Issaquah Salmon Days

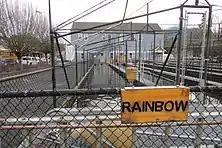
Issaquah Salmon Hatchery

The Issaquah Salmon Hatchery, operated by the Washington State Department of Fish & Wildlife, remains open during the festival. There are several locations on the hatchery grounds where visitors can see chinook, and coho, that have returned to their native waters to spawn. These viewing areas include a pedestrian bridge across Issaquah Creek and windows that provide a view of the hatchery's fish ladder and holding pond. Although tours are not available during Salmon Days, docents from Friends of the Issaquah Salmon Hatchery (FISH) are stationed throughout the hatchery to answer questions from visitors during the festival.